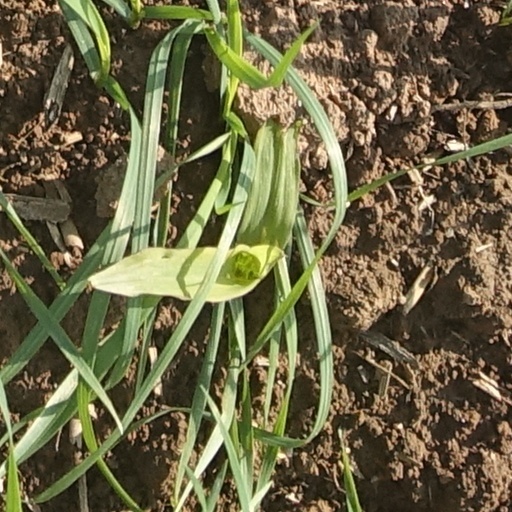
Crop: wheat